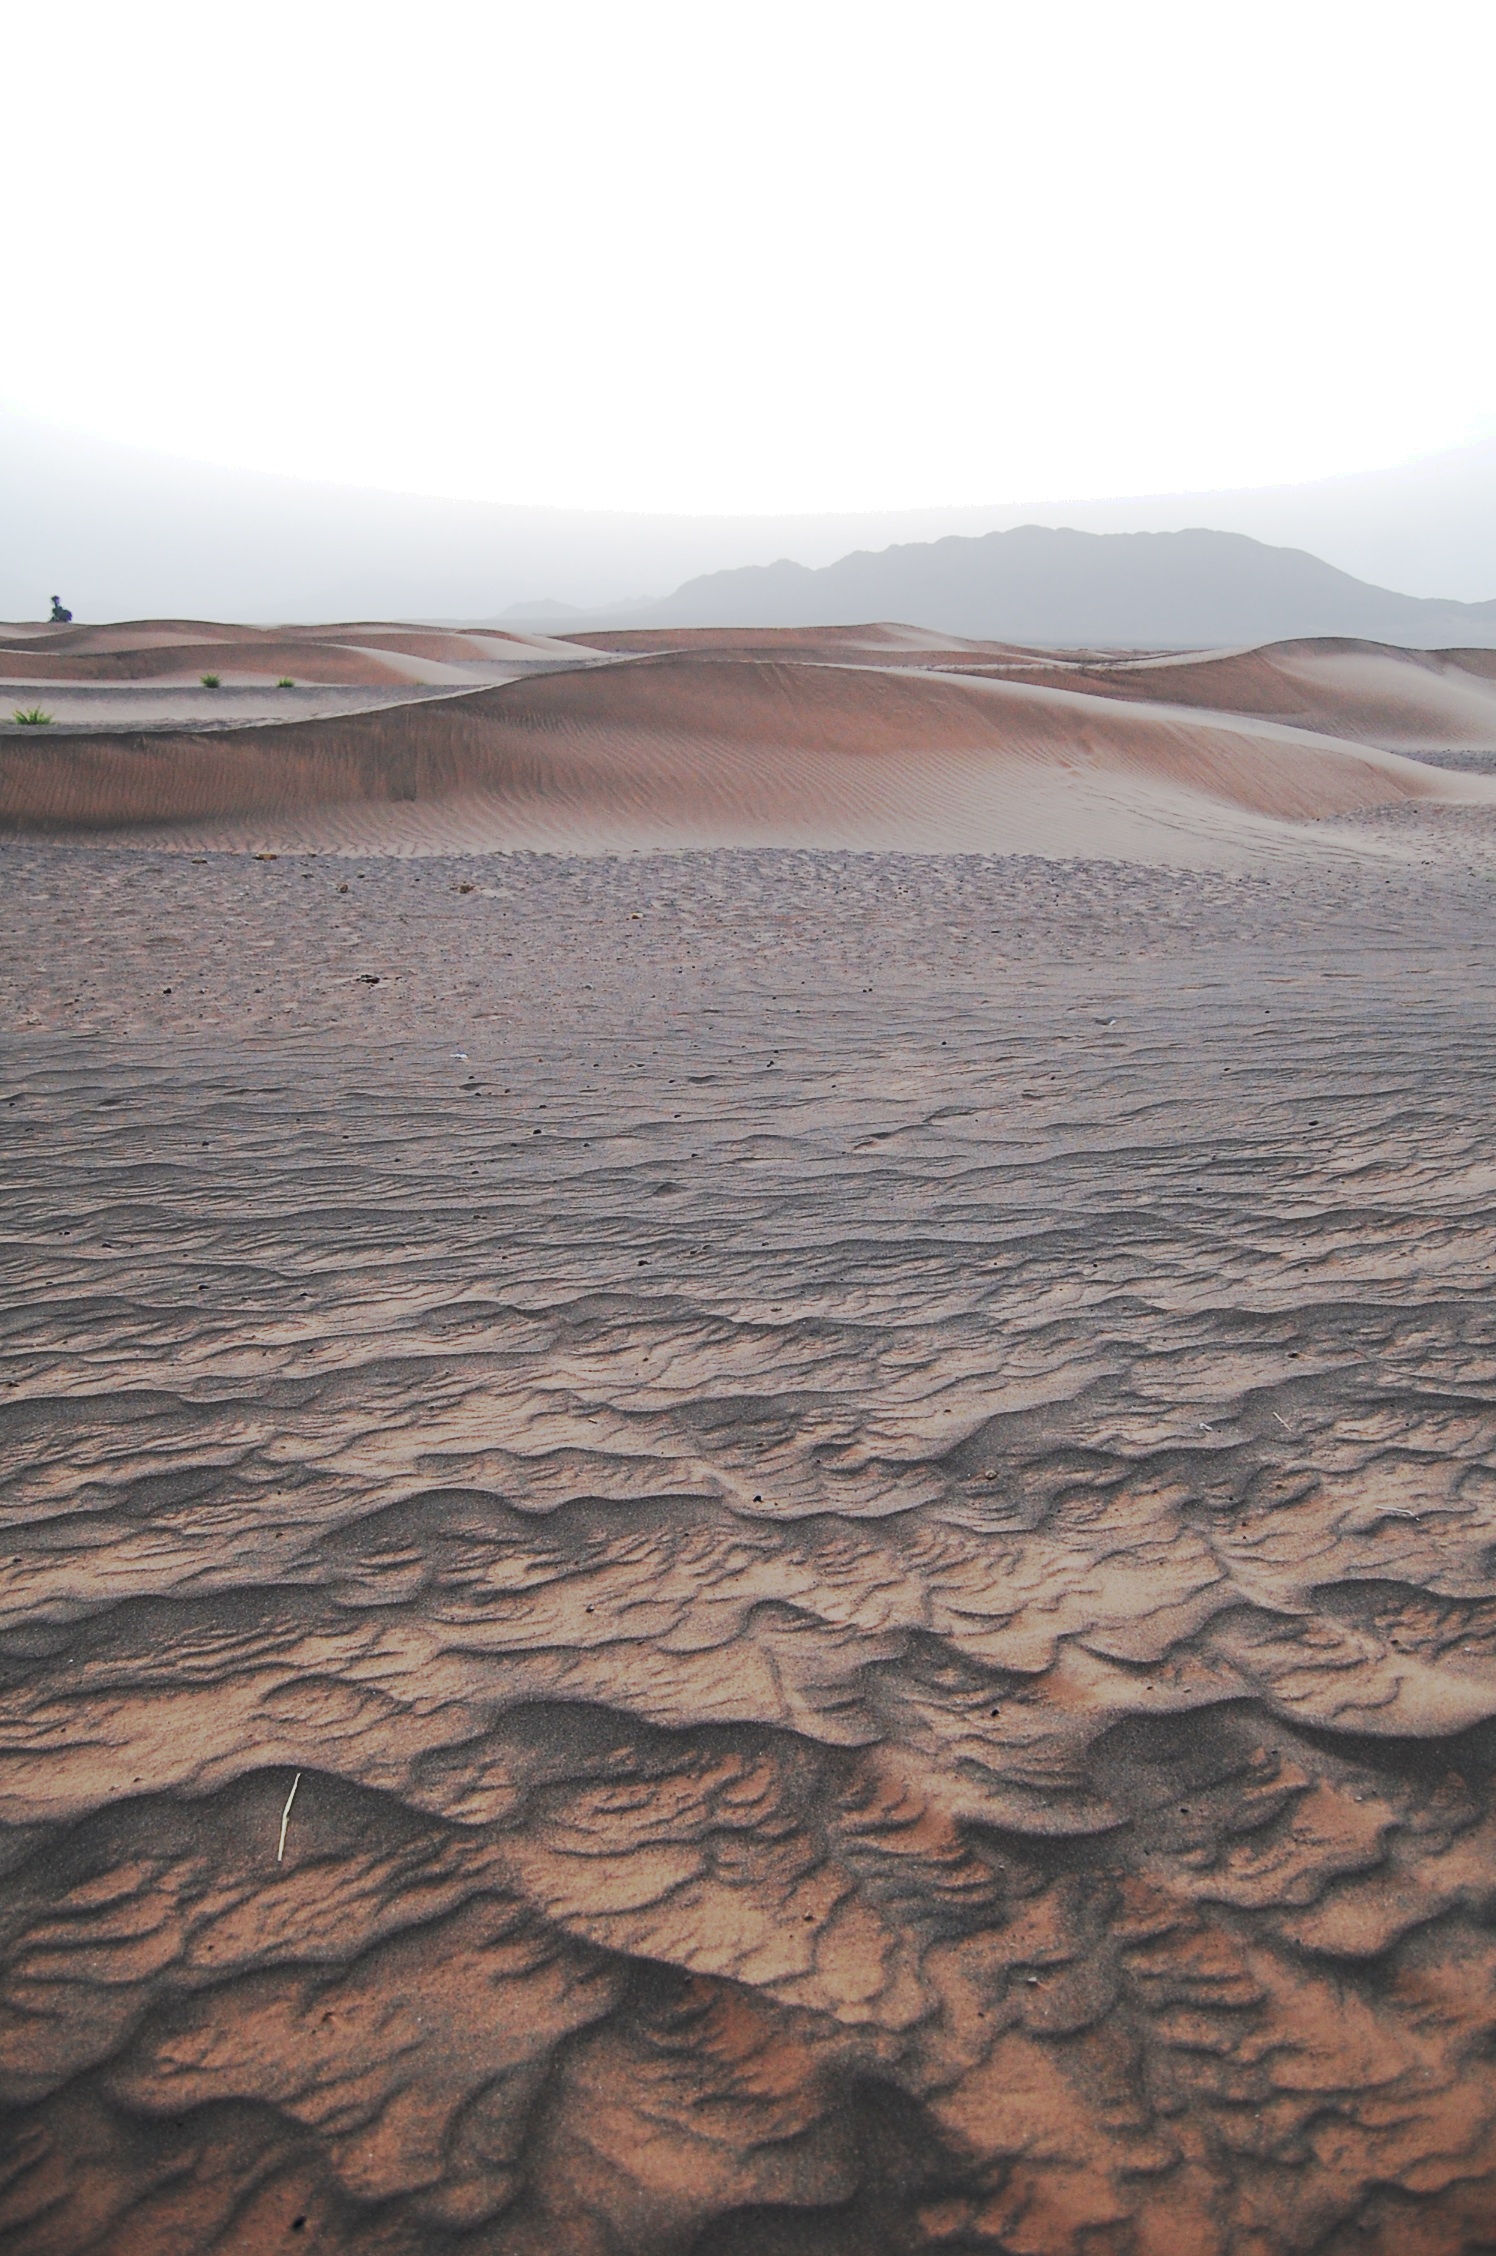
beach, landscape, sea, coast, sand, ocean, horizon, desert, dune, shore, wave, habitat, landform, erg, mudflat, natural environment, aeolian landform